Franmil Reyes

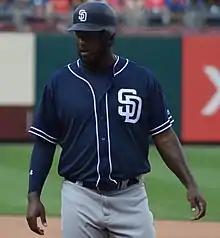
Reyes with the Padres in 2018

Reyes made his Major League debut on May 14, 2018, against the Colorado Rockies, getting the start in right field after outfielders Wil Myers and Hunter Renfroe had both been placed on the injured list. Reyes hit his first MLB home run on May 21 at Nationals Park Reyes was optioned back to Triple-A El Paso on May 31 when Myers returned to the Padres. He returned to the team on July 10 and made regular starts in right field until he was optioned again on July 21 when Myers returned from a different injury. Reyes was recalled for a span of 10 games in July, but only saw 12 at-bats, serving mostly as a pinch hitter. He returned to the team in early August when Myers again went to the disabled list. After this fourth promotion, Reyes improved his approach at the plate and raised his average from .221 to .280 through the end of the season while making regular starts in right field. On August 30, he hit a walk-off home run in the 13th inning against Colorado. Reyes finished the season with an .838 OPS and 16 home runs in 261 at-bats and 71 starts in right field.